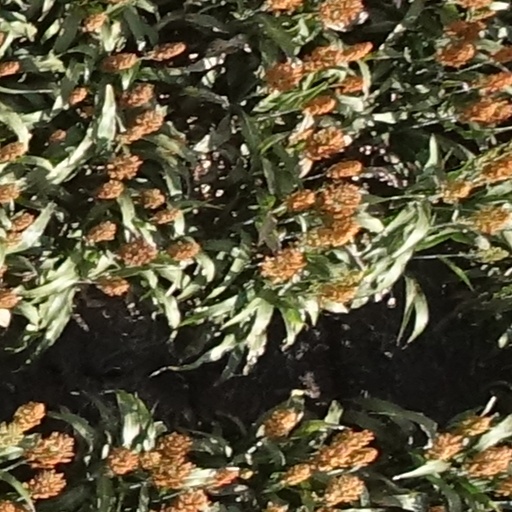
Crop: sorghum